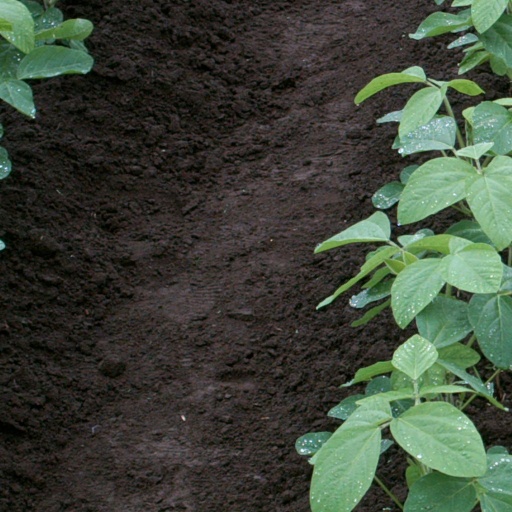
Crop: soybean